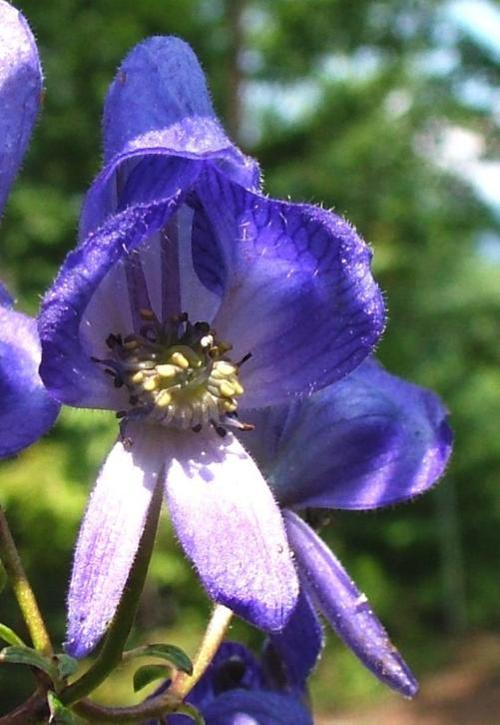
Label: monkshood